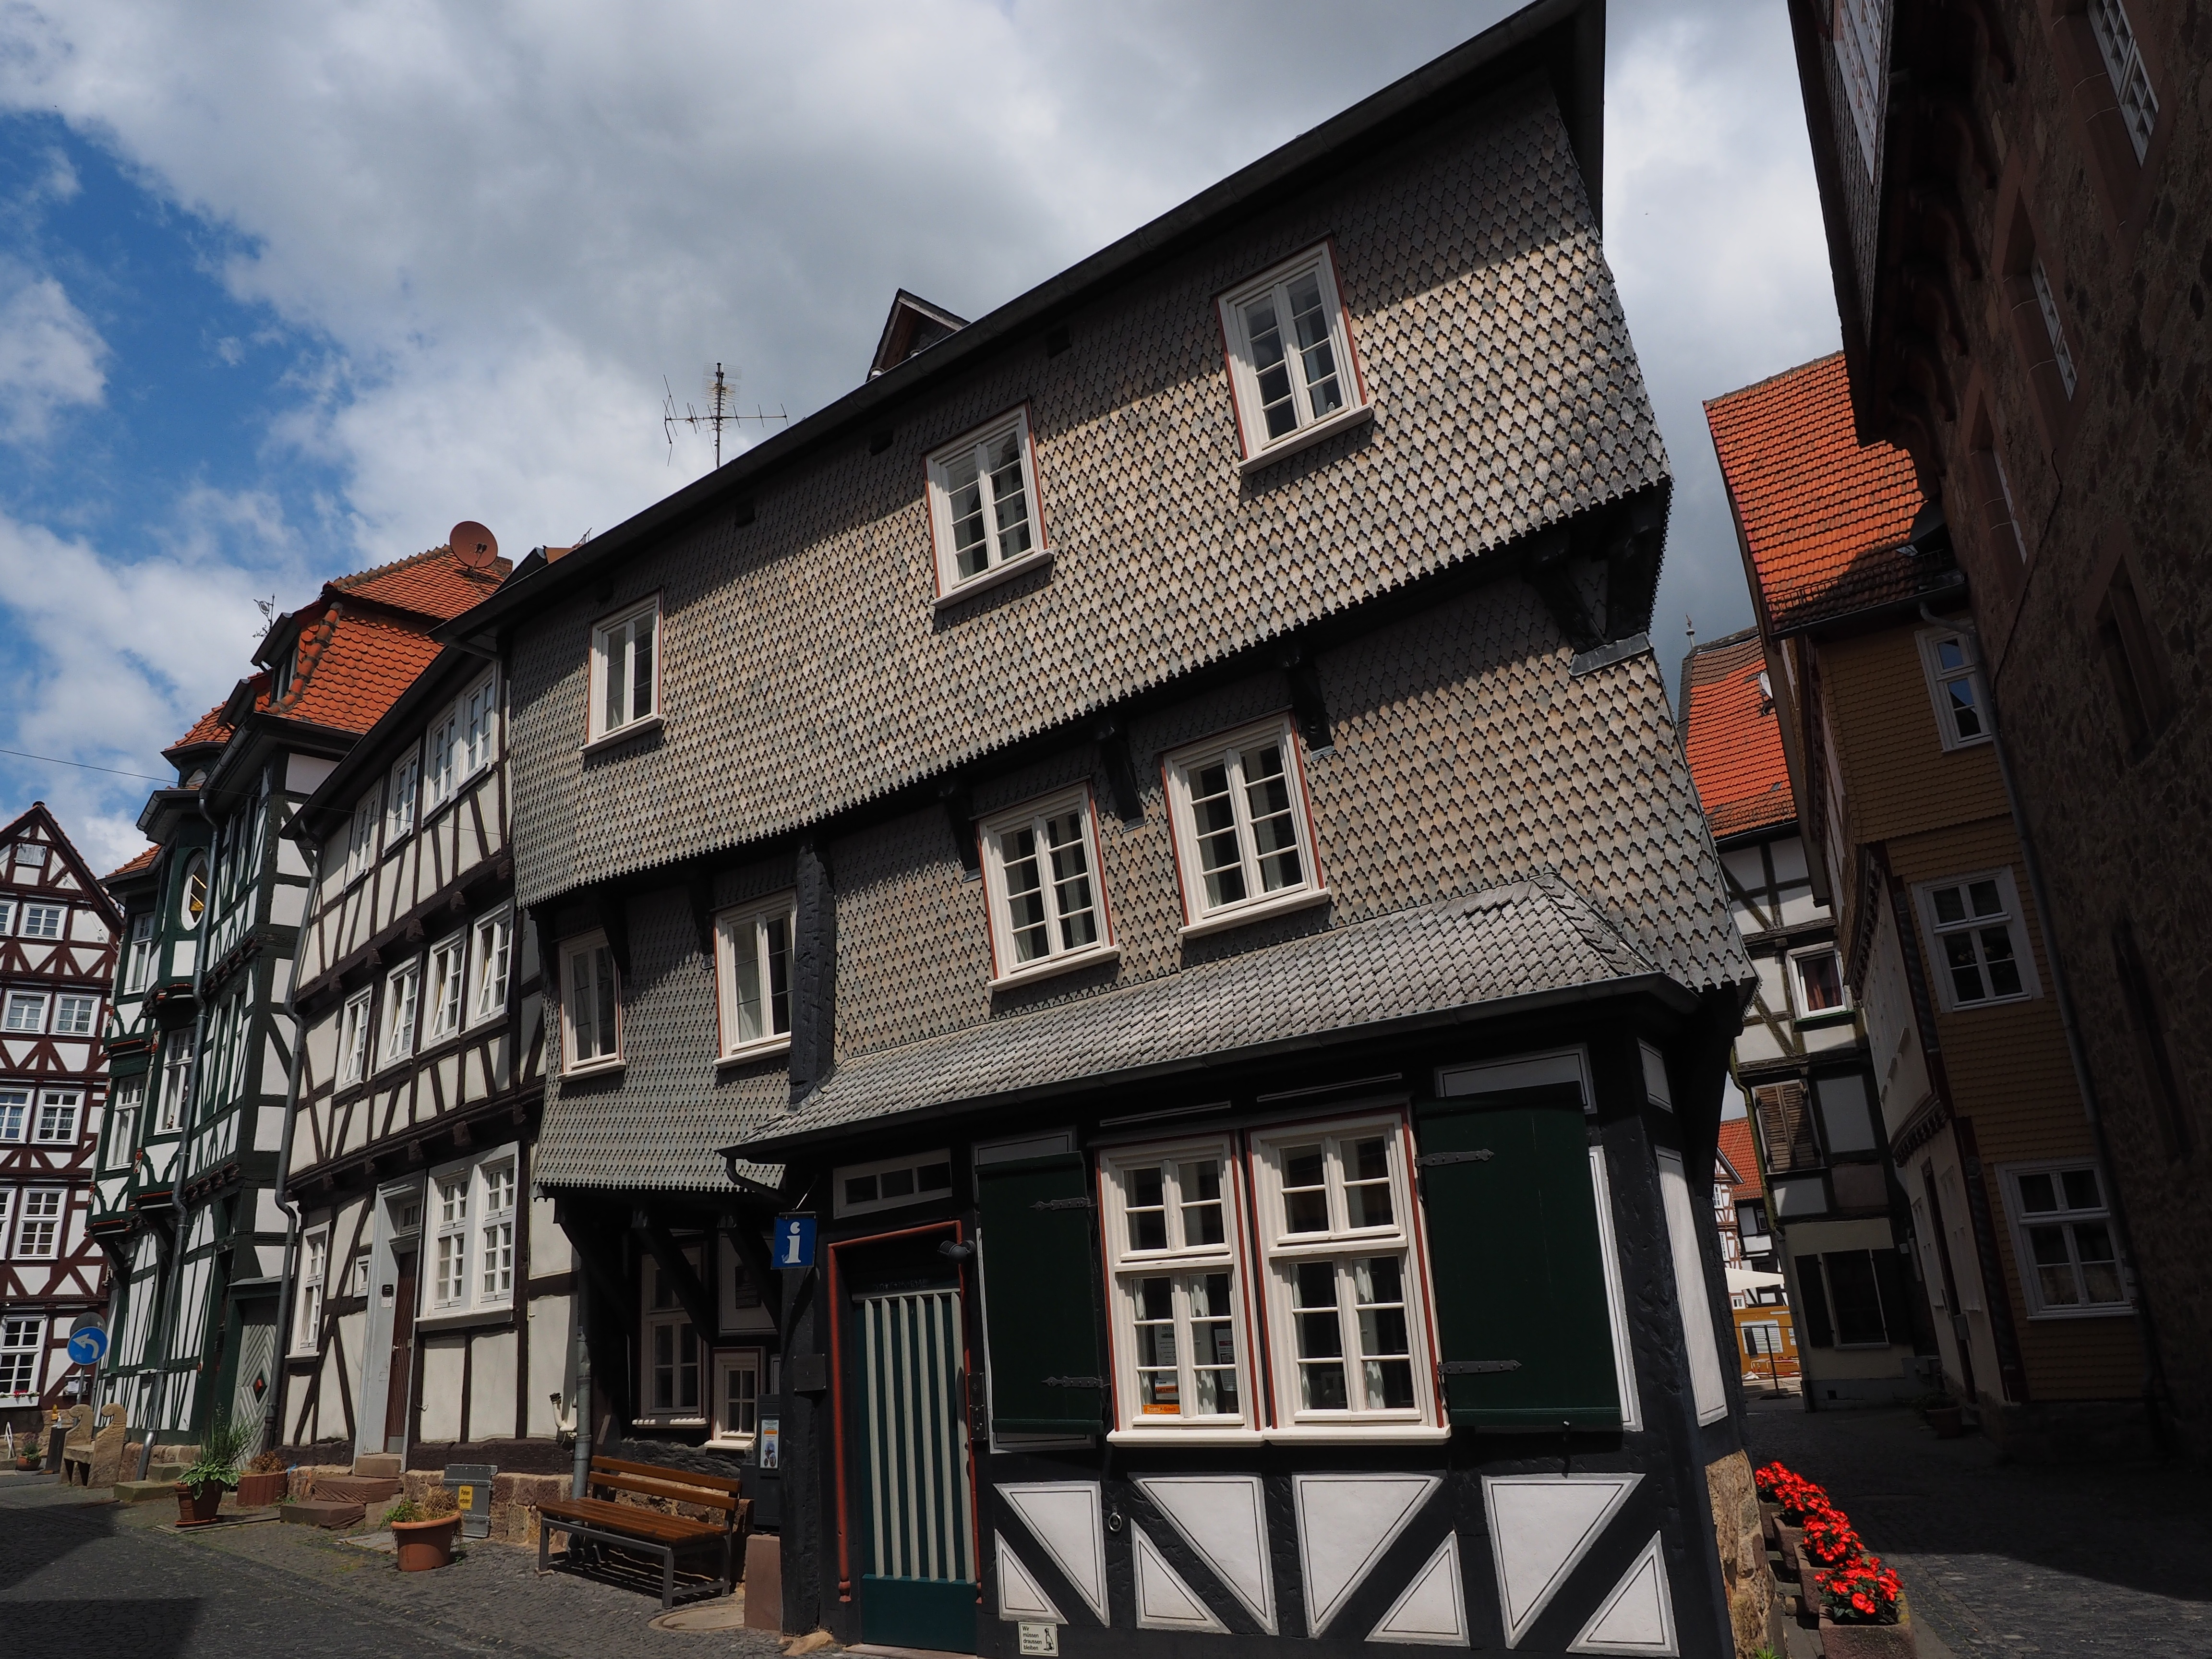
architecture, wood, road, street, house, window, town, building, alley, city, home, downtown, vacation, facade, shingle, infrastructure, neighbourhood, wood shingles, housewife, fachwerkh user, historic old town, stadtmitte, urban area, facade cladding, fritzlar, fa ade tile, wall formwork